Gabit Musirepov

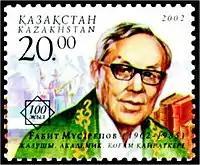
Stamp of Kazakhstan devoted to Gabit Musirepov, 2002 (Michel 400)

Gabit Makhmutuly Musirepov (Ғабит Махмұтұлы Мүсірепов; 22 March 1902 – 31 December 1985) was a Soviet Kazakh writer, playwright and author of libretto to Kazakh opera "Kyz-Zhibek". He was named People's Writer of the Kazakh Soviet Socialist Republic, served as President of the Kazakhstan Writers' Union, and was a member of the Kazakhstan Academy of Sciences.